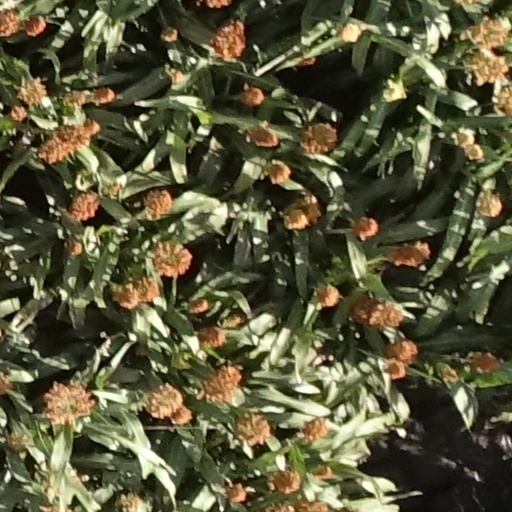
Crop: sorghum